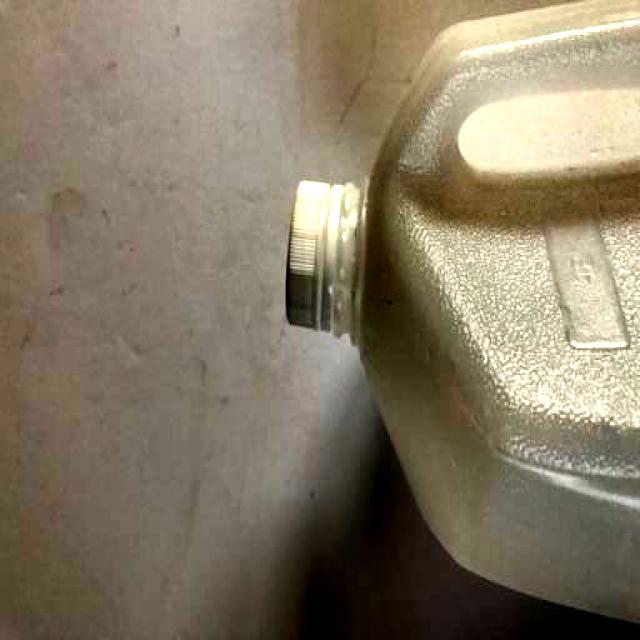
Label: Plastic